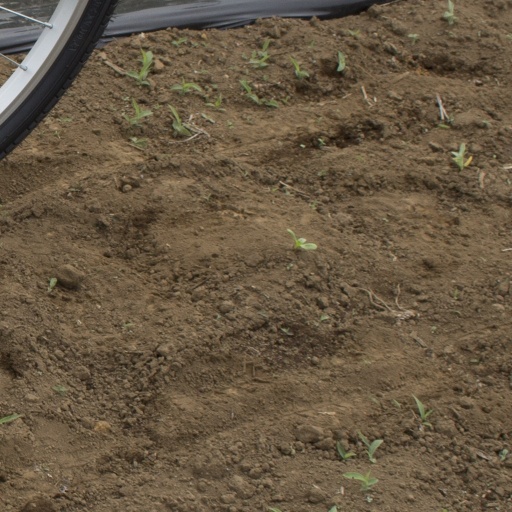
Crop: Jerusalem artichoke